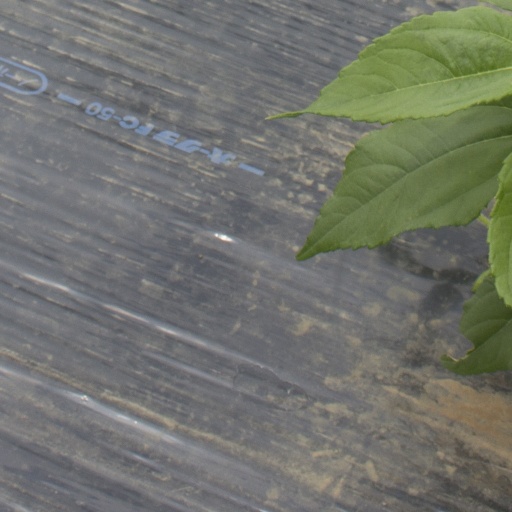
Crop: Jerusalem artichoke